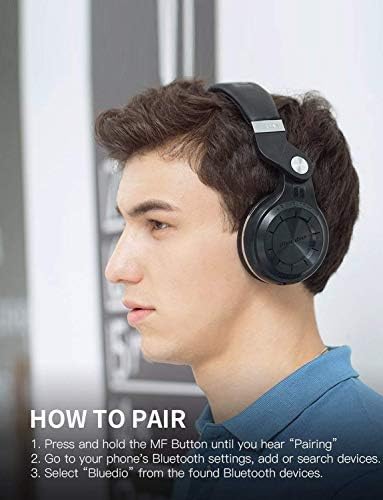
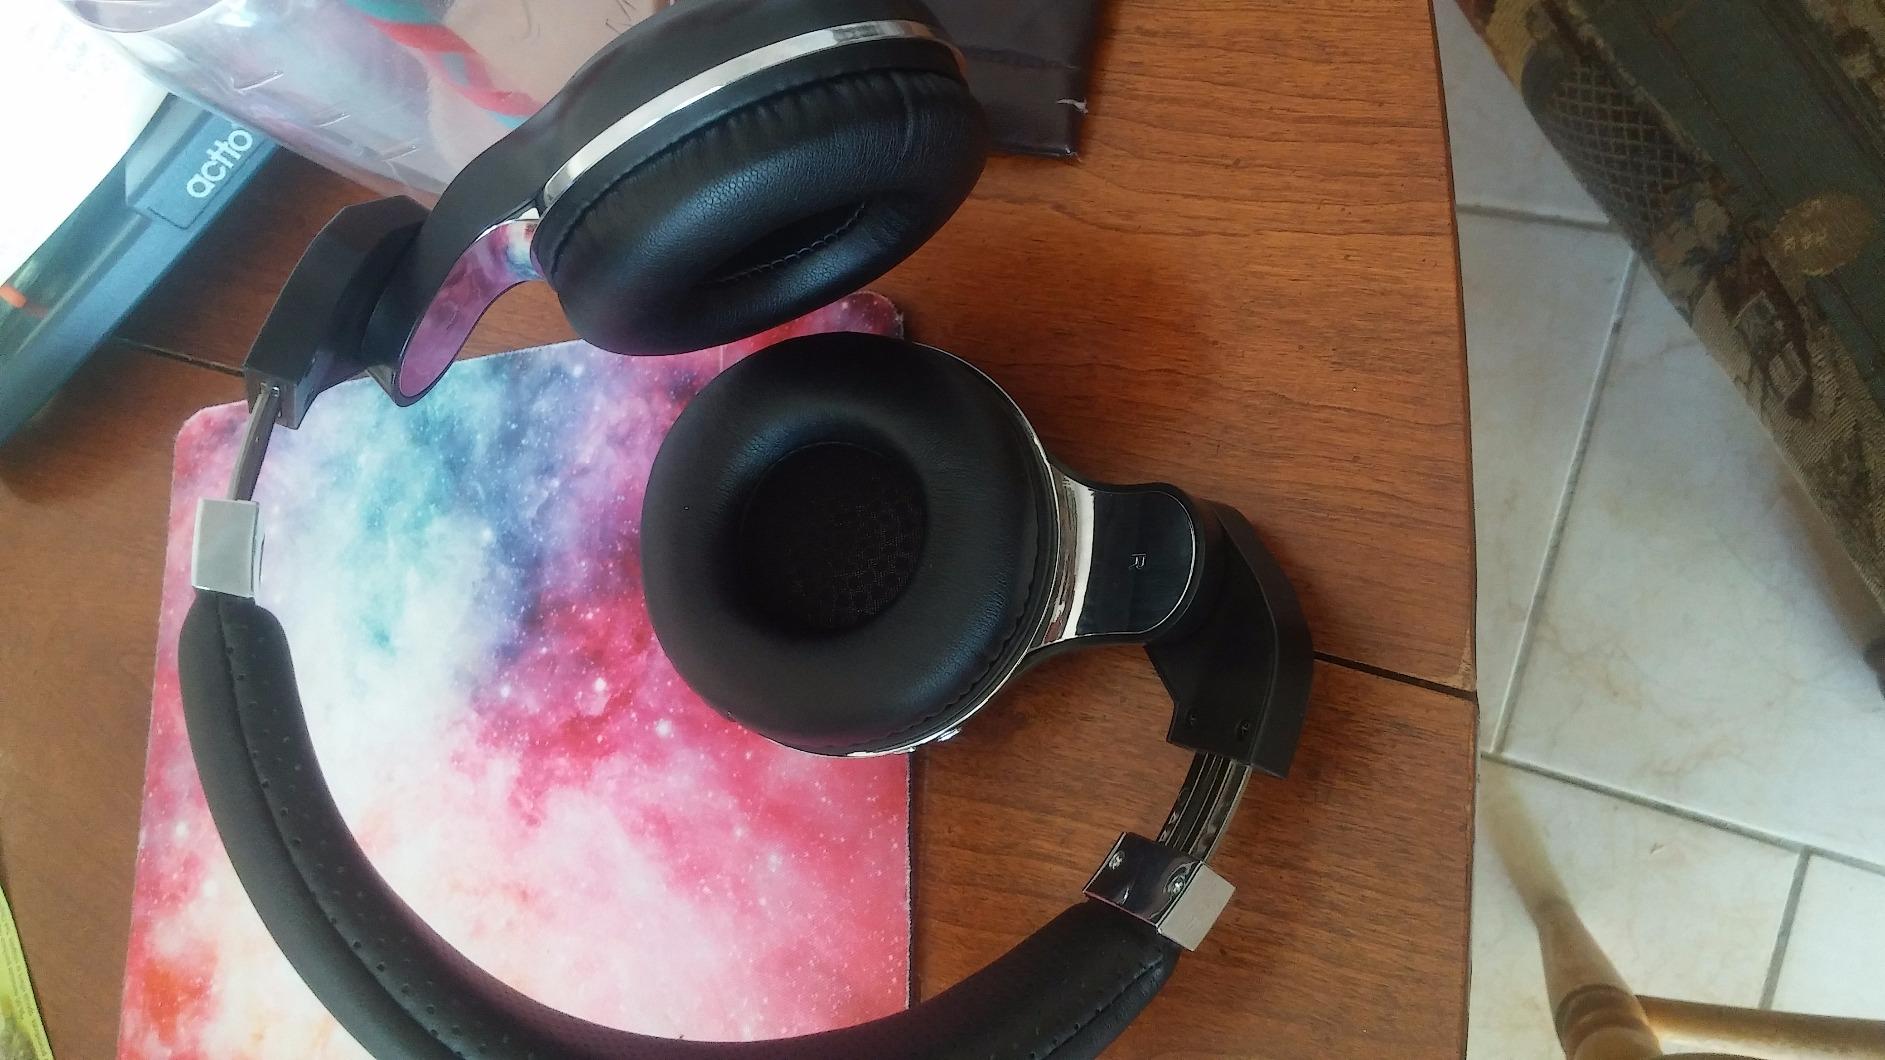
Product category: headphones
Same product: yes